State Farm Arena

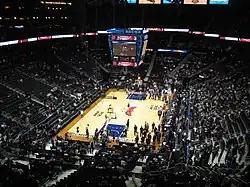
Then-Philips Arena prior to a Hawks game vs the Phoenix Suns

The arena hosted the NBA All-Star Game in 2003 and 2021 and the Atlantic Coast Conference men's basketball tournament in 2012. It also hosted the NHL All-Star Game in 2008.